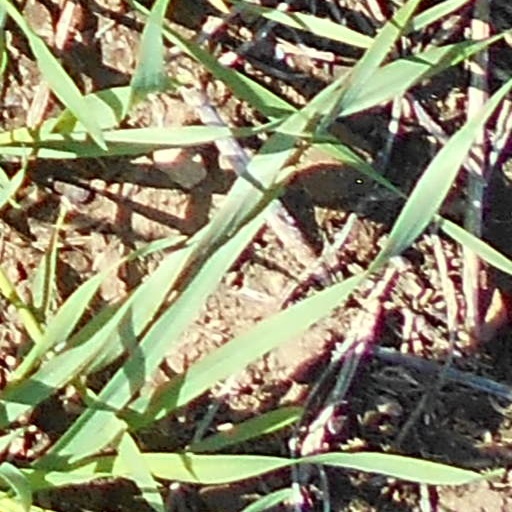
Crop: wheat